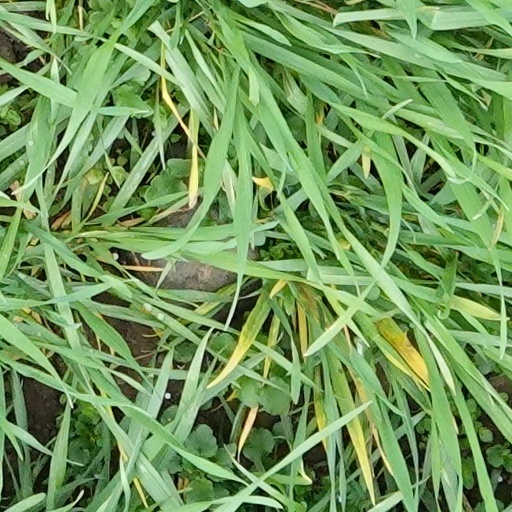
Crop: wheat